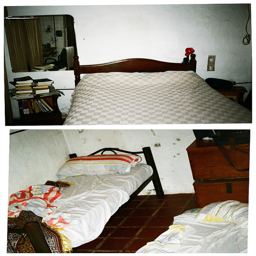
A large bed with a  wooden head board and a smaller bed.
A bed is in a bedroom with a mirror.
a split photo of a bed inside of some rooms
a group of beds sitting n a tiled floor
A neatly made bed contrasted with a messy bed.